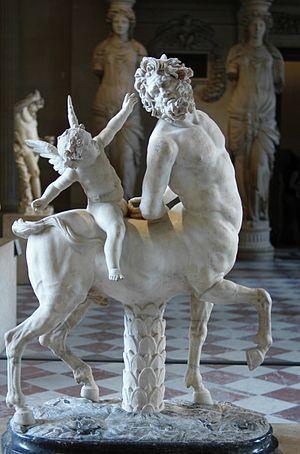
Centaure chevauché par l'amour. Copie romaine d'époque impériale (Ier–IIe siècle ap. J.-C.) d'un original grec du IIe siècle av. J.-C. Marbre, découvert à Rome au XVIIe siècle, ancienne collection Borghèse. Une statue du même type en marbre gris-noir a été trouvée à la villa Adriana en même temps qu'un Jeune Centaure se riant des blessures d'Éros, également en marbre gris-noir. On peut supposer que l'exemplaire du Louvre faisait également partie d'une paire.
Les Centaures de Furietti sont une paire de sculptures en marbre gris-noir d'époque hellénistique ou romaine. L'un est un centaure mûr, barbu et âgé, avec une expression peinée, et l'autre un jeune et souriant centaure avec le bras levé. Ils sont des exemples remarquables de groupe de sculptures antiques à motifs variés.